Stormzy

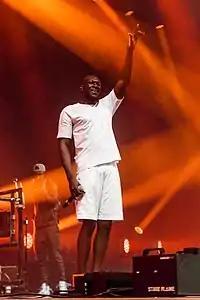
Stormzy on stage in 2018

Stormzy's headline appearance on the Pyramid Stage at the 2019 Glastonbury Festival was widely praised. His set made him the first black British rapper to headline the Glastonbury Festival. The performance featured a speech by the politician David Lammy that discussed the proportion of black and minority ethnic people in the British criminal justice system and, during "Vossi Bop", Stormzy encouraged the audience to join him in chanting "Fuck the Government and fuck Boris" - the latter a reference to former London Mayor Boris Johnson's Conservative Party leadership campaign. The show included guest appearances by dance group Black Ballet and pop singer Chris Martin. Stormzy wore a Union Jack stab vest designed by the artist Banksy, which was widely perceived as a comment on the rise in knife crime in London.